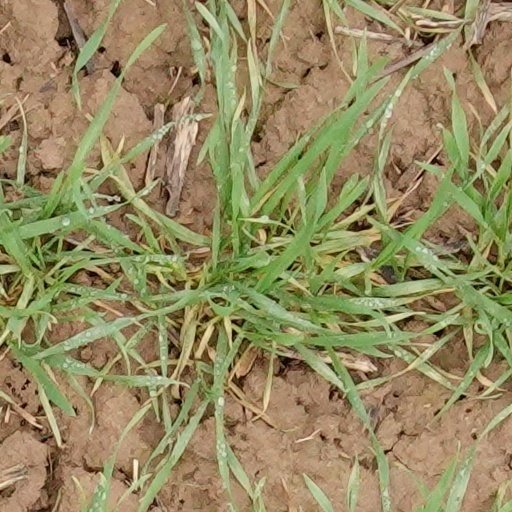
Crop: wheat